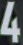
Number: 4